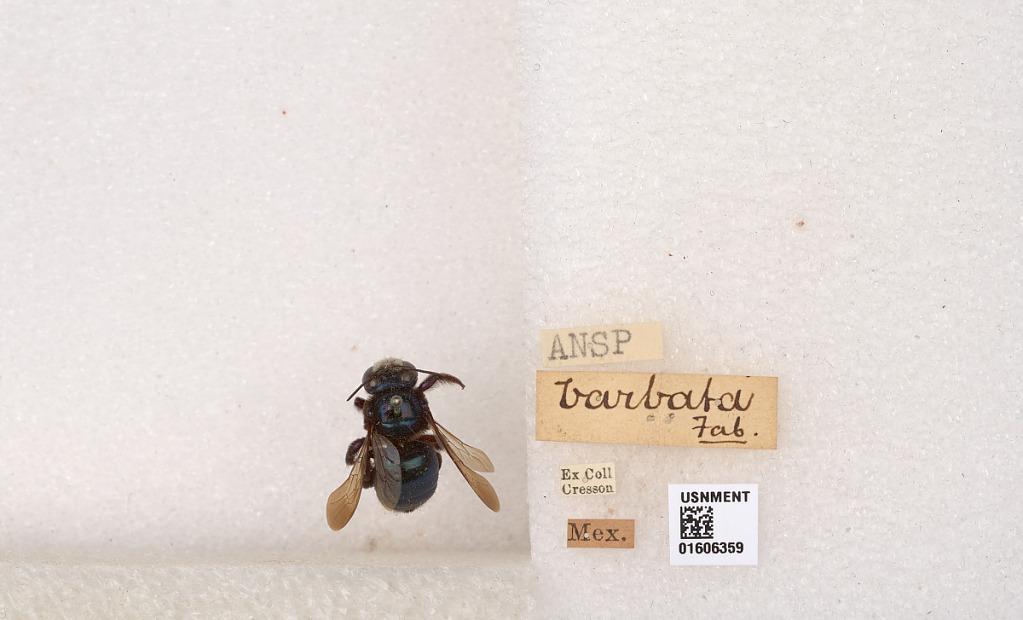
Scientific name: Xylocopa (Schonnherria) barbatella Cockerell
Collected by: Cresson
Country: Mexico